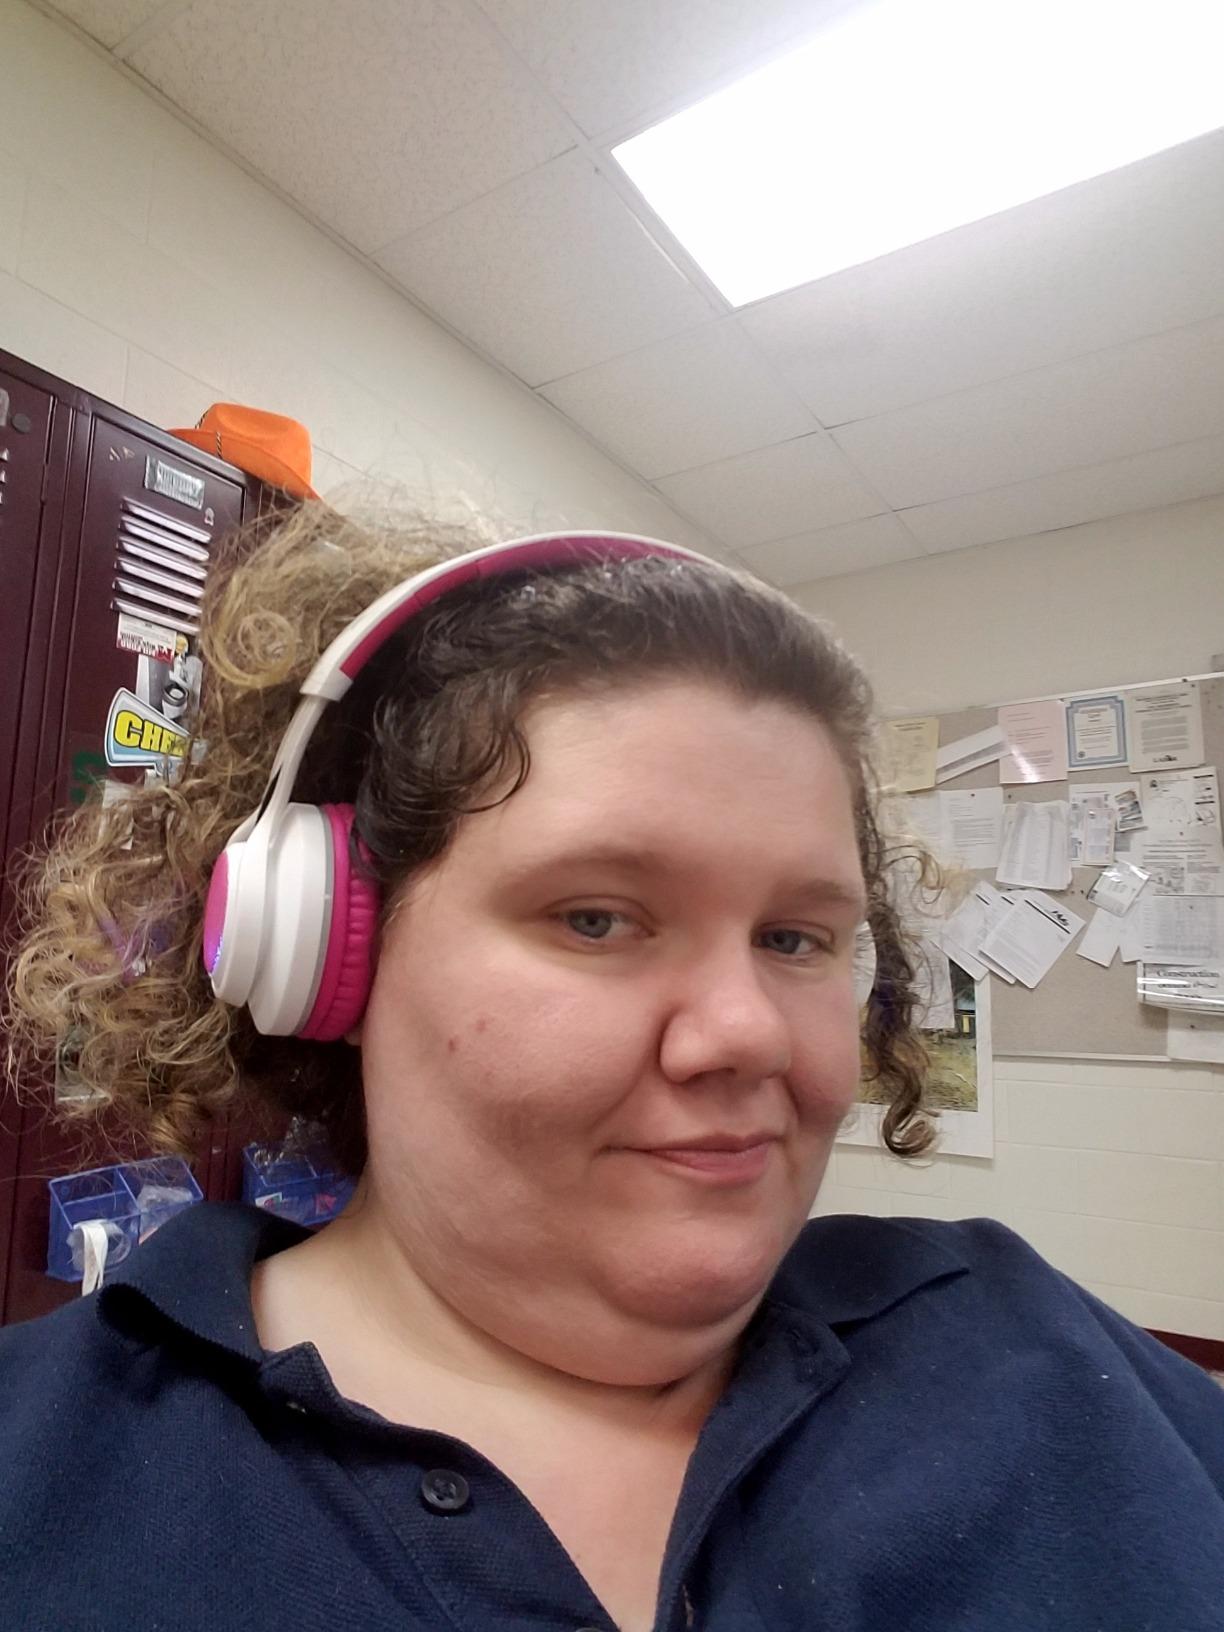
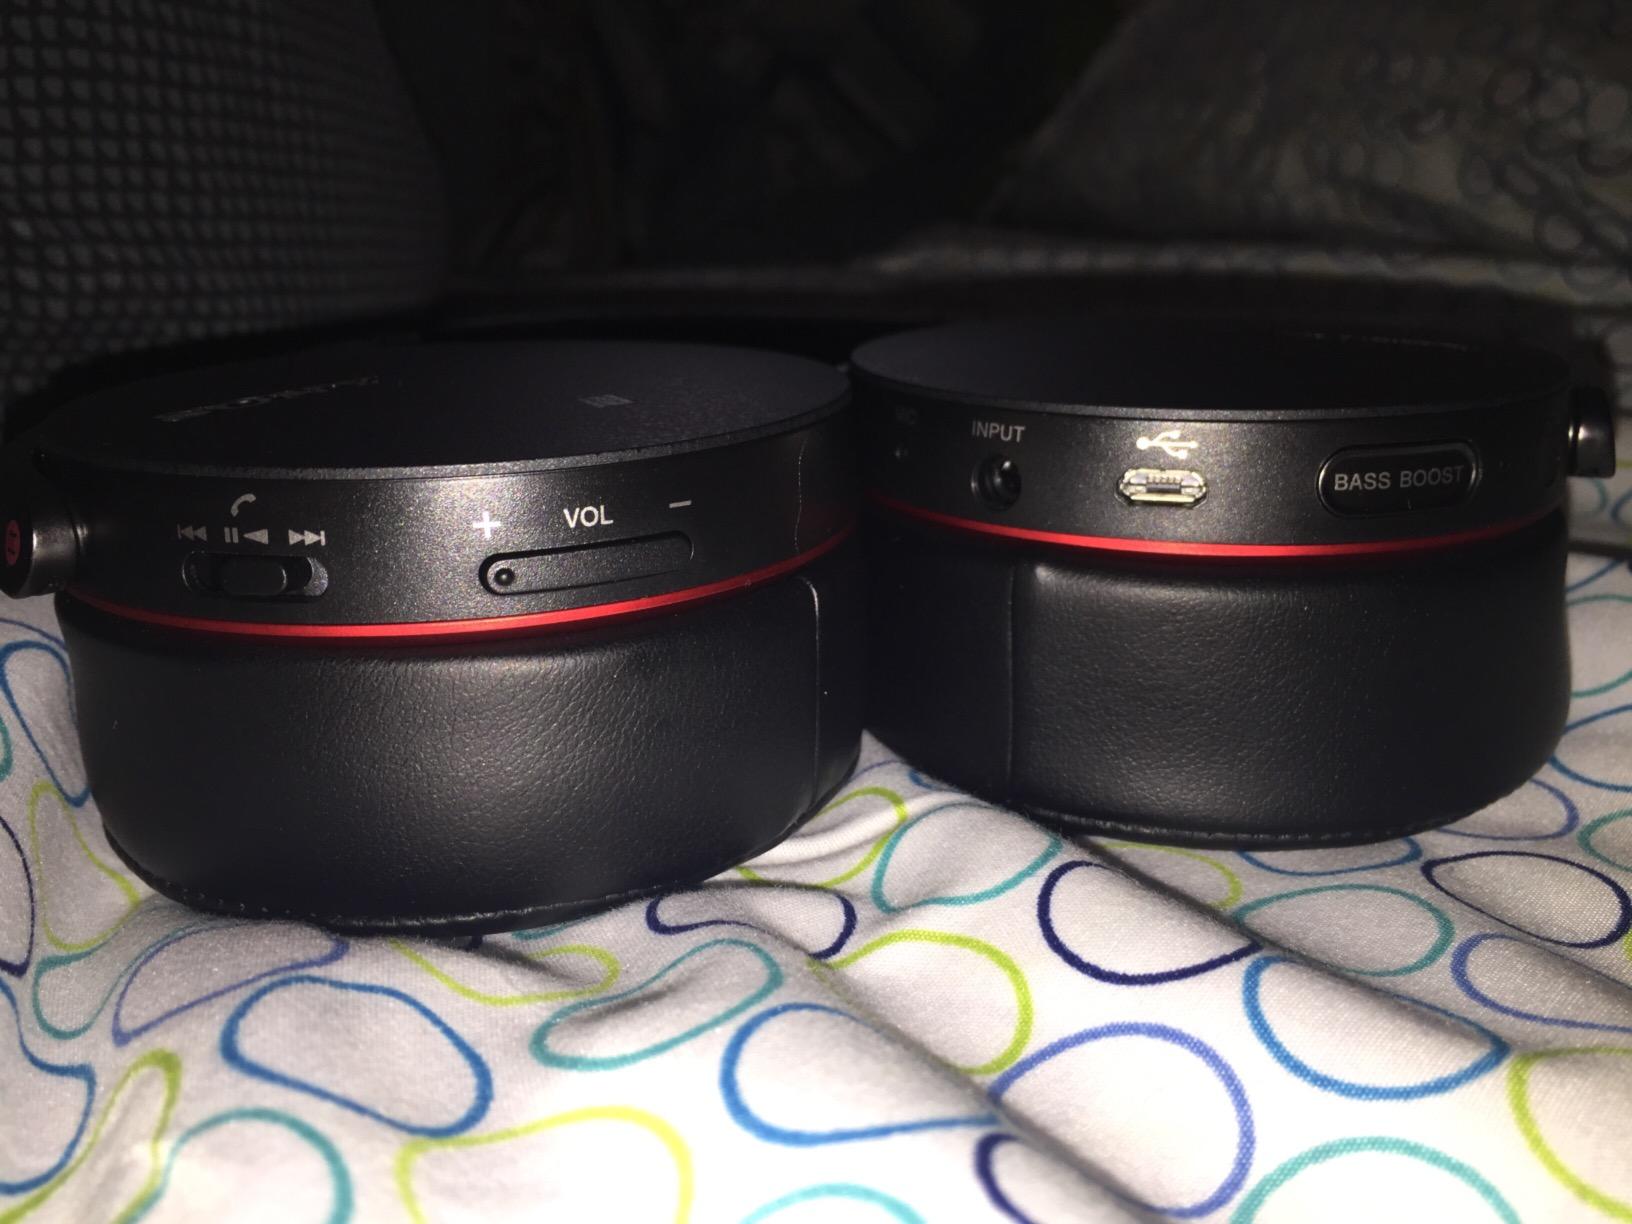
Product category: headphones
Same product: no